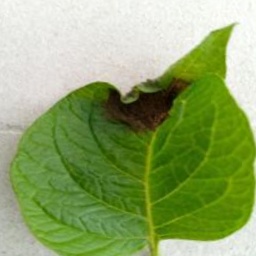
Etiqueta: Late Blight